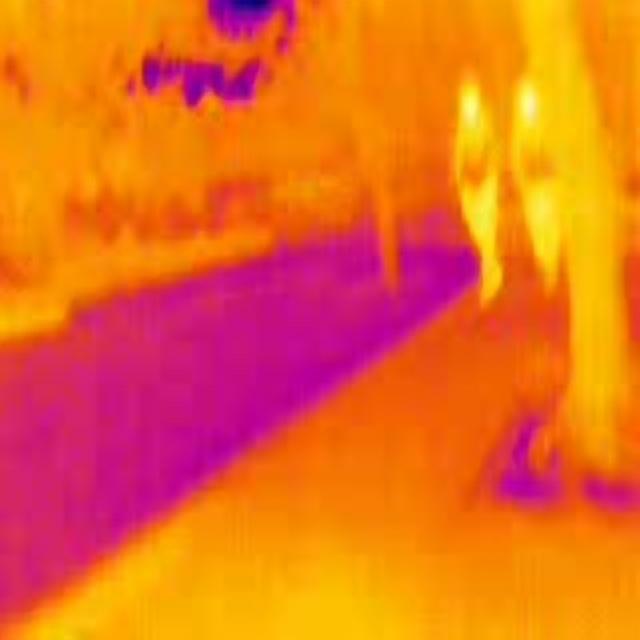
Detected objects:
label: person
label: person